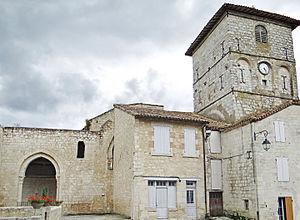
Abbaye de Saint-Maurin - De gauche à droite
L'abbaye de Saint-Maurin est située à Saint-Maurin, dans le département de Lot-et-Garonne, en France.